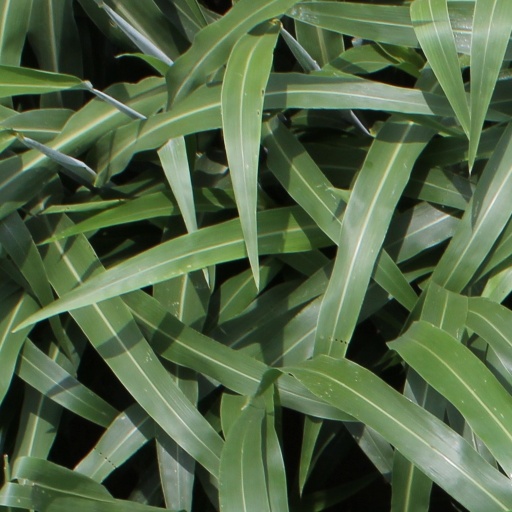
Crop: sorghum